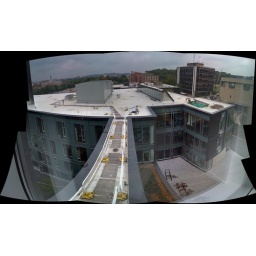
An impromptu iPhone panorama from a 9th floor window in the Gates-Hillman Center at CMU.